Kaaval (2021 film)

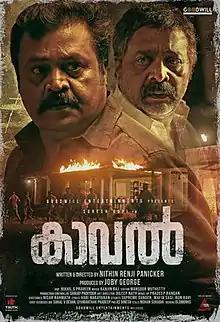
Theatrical release poster

Kaaval is a 2021 Indian Malayalam-language action drama film written & directed by Nithin Renji Panicker and produced by Joby George under his banner Goodwill Entertainments. The film stars Suresh Gopi and Renji Panicker in the lead roles. Ranjin Raj composed the music, while Nikhil S. Praveen and Mansoor Muthutty handled the cinematography and editing respectively.